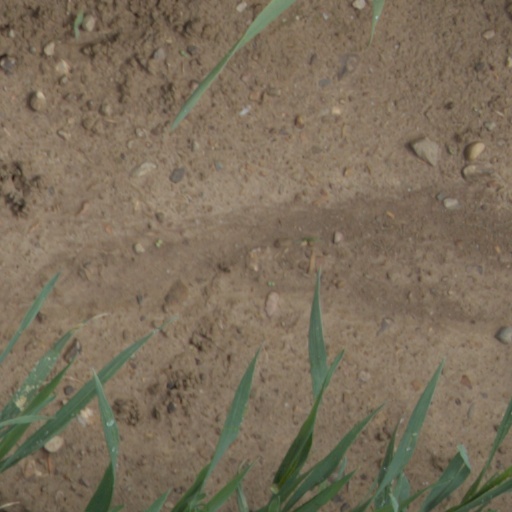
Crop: wheat